Randy Chin

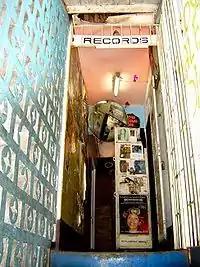
Randy's record shop

He began recording local artists, becoming one of the first to issue locally recorded music on the island. Early successes as a producer included ska singles by calypso singer Lord Creator, and one of the first singles issued by Island Records was Creator's "Independent Jamaica" in 1962, which was produced by Chin. Other early hits included releases by Basil Gabbidon, Jackie Opel, John Holt, and the duo Alton & Eddie (Alton Ellis and Eddie Perkins). In 1962, Chin relocated the store to a former ice cream parlour at 16–17 North Parade, and he and his wife Patricia set up a recording studio above the shop, which became known locally as Studio 17. By the early 1970s, engineer Errol Thompson had upgraded the studio with more modern equipment, and Clive took a lead production role, with the house band, "Randy's All-Stars", including among its members Wailers bassist and keyboard player Aston "Familyman" Barrett and Tyrone Downie, drummer Sly Dunbar, and a young keyboard player named Horace Swaby, later better known as Augustus Pablo. The studio proved popular with many of Jamaica's leading producers. Lee "Scratch" Perry recorded several tracks there with Bob Marley and the Wailers 1970–71, and other major stars to record there included Gregory Isaacs, Dennis Brown, Burning Spear, and Johnny Nash. The studio was later upgraded to 16 tracks, and was used by Vincent's eldest son Clive to record Augustus Pablo's "This Is Augustus Pablo" debut album in 1973.